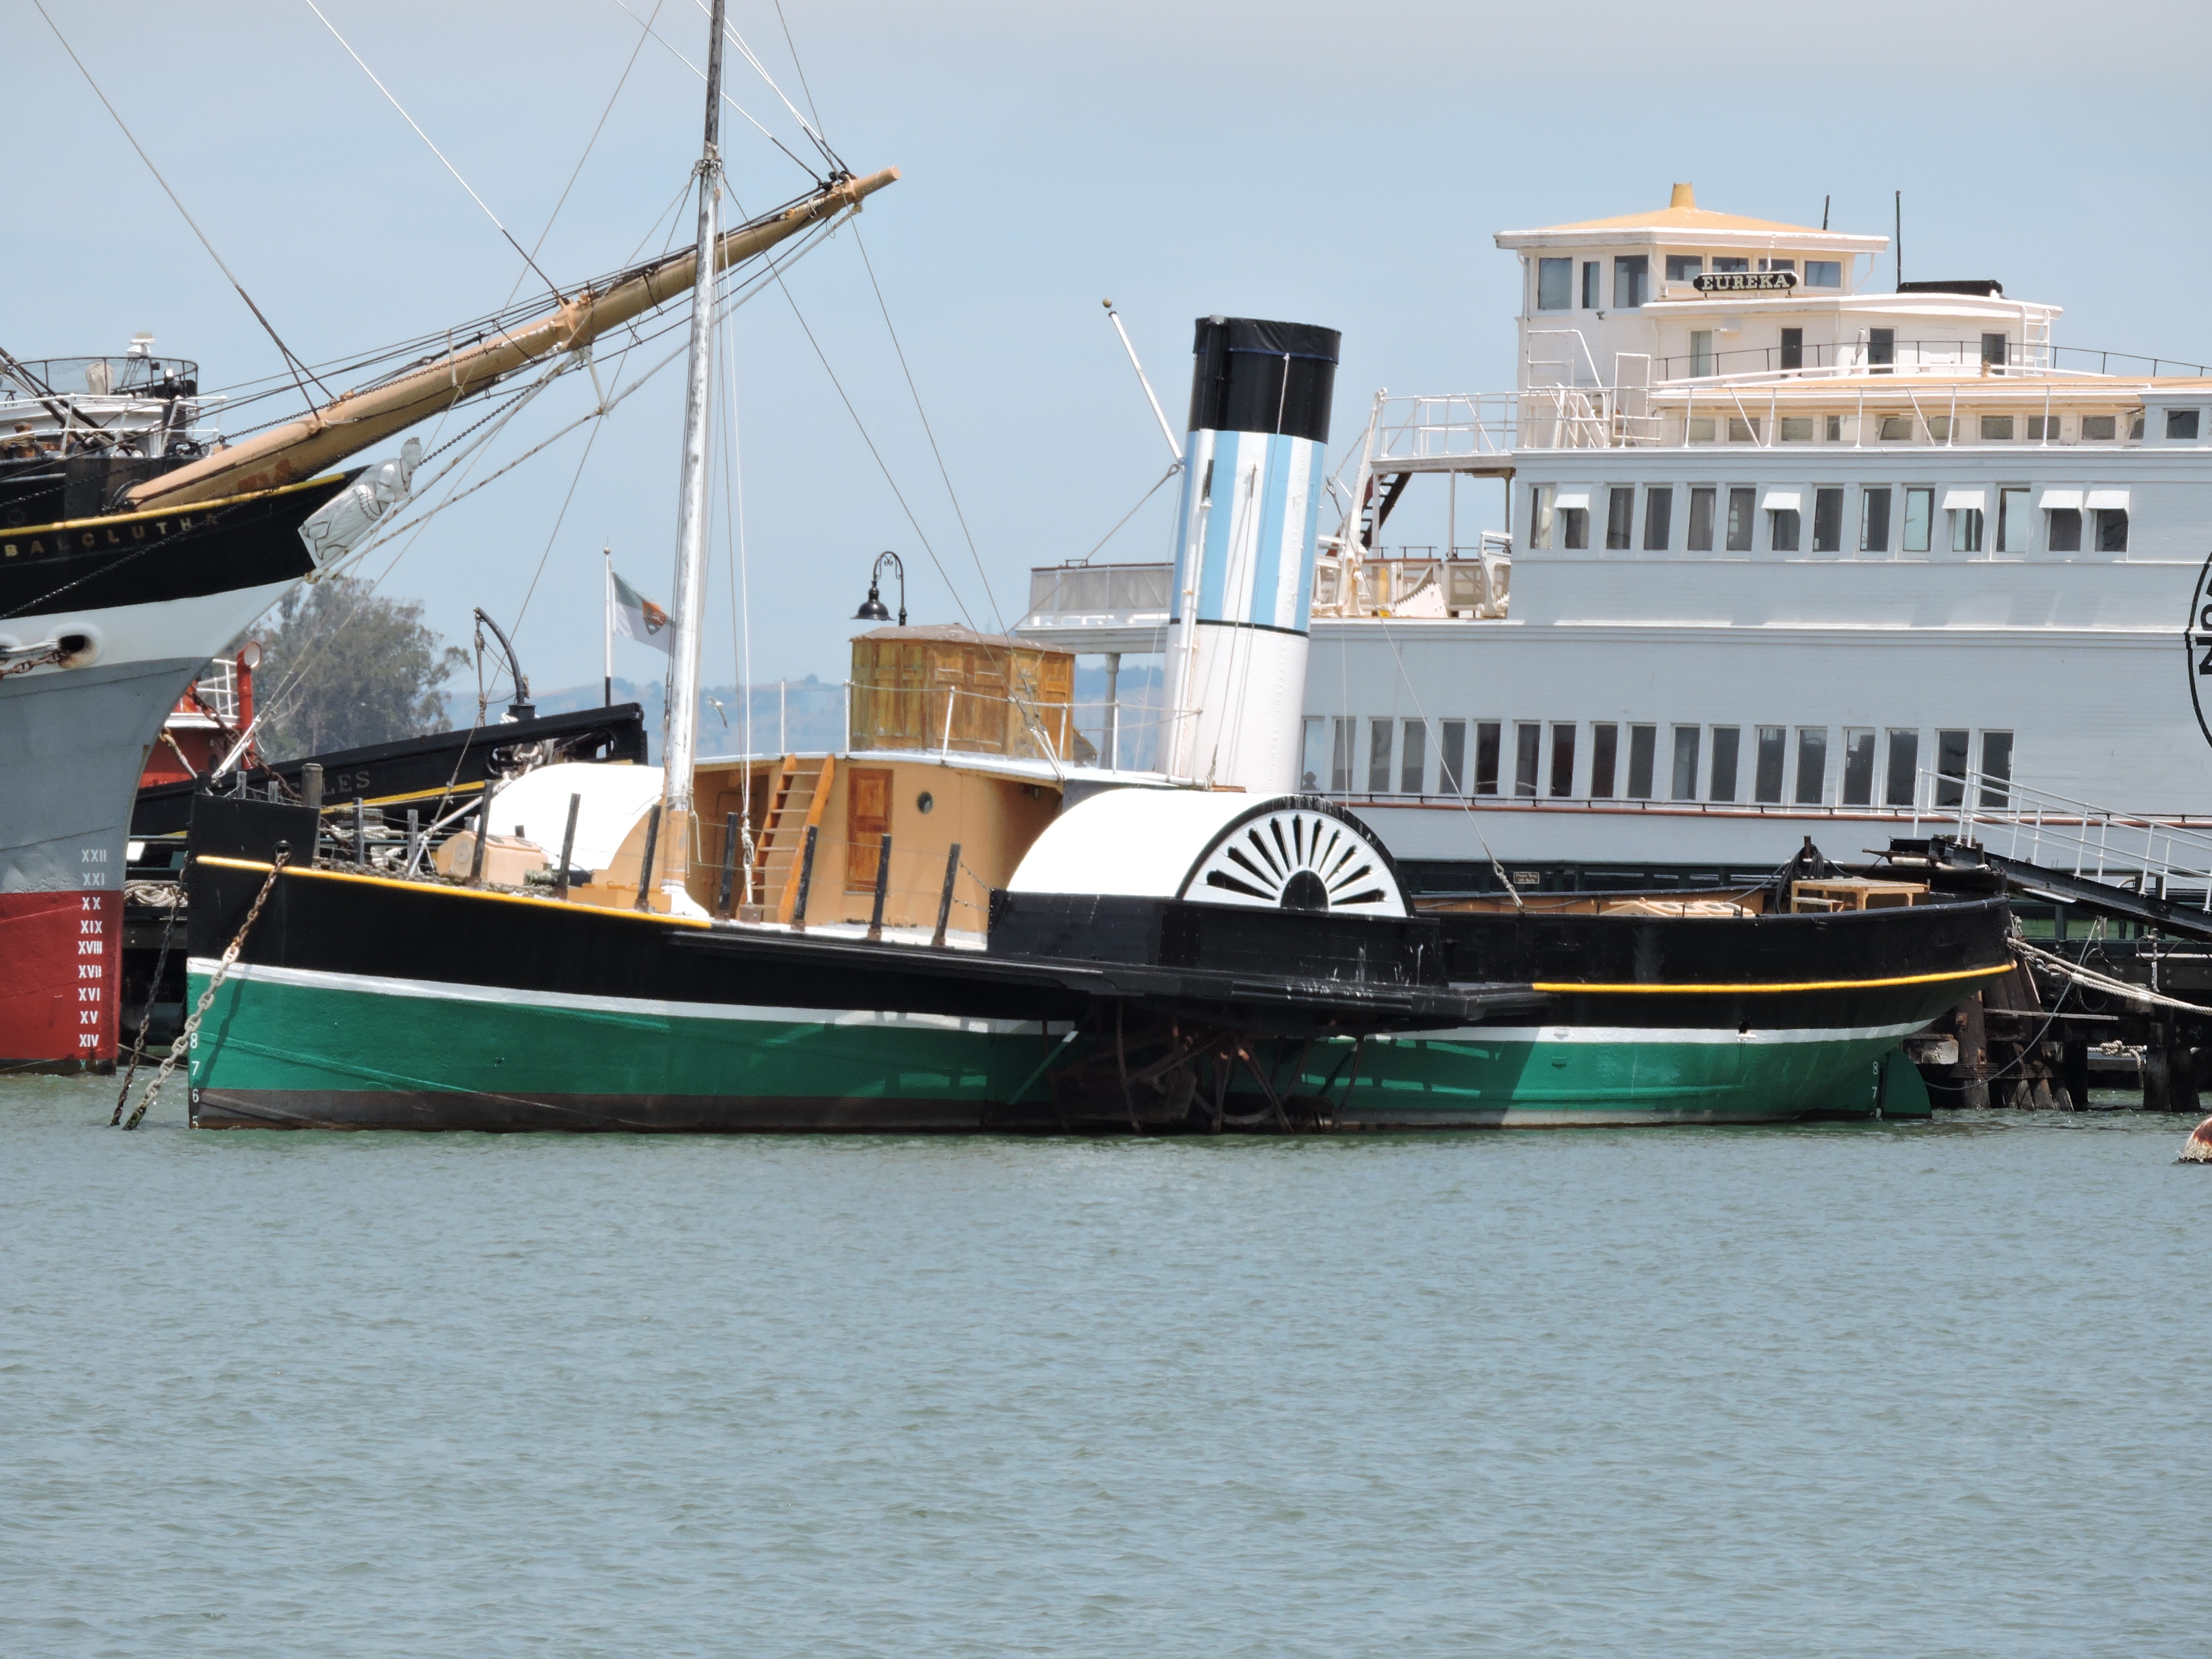
sea, boat, steam, old, pier, ship, vacation, transportation, paddle, vessel, vehicle, harbor, port, nautical, marine, channel, tugboat, watercraft, mississippi, fishing vessel, motor ship, passenger ship, paddle steamer, freight transport, fishing trawler